Finis Terræ

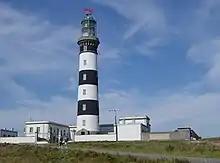
The lighthouse Phare du Creach in Ushant features in the film.

Jean Epstein had discovered the islands of Brittany soon before the production of "Finis Terræ", and immediately became fascinated and impressed by both the environment and the local community of fishermen. The film was produced by Société Genérale de films. It was shot on location on the islands Bannec and Ushant, and starred local non-actors. It is supposedly based on actual events.